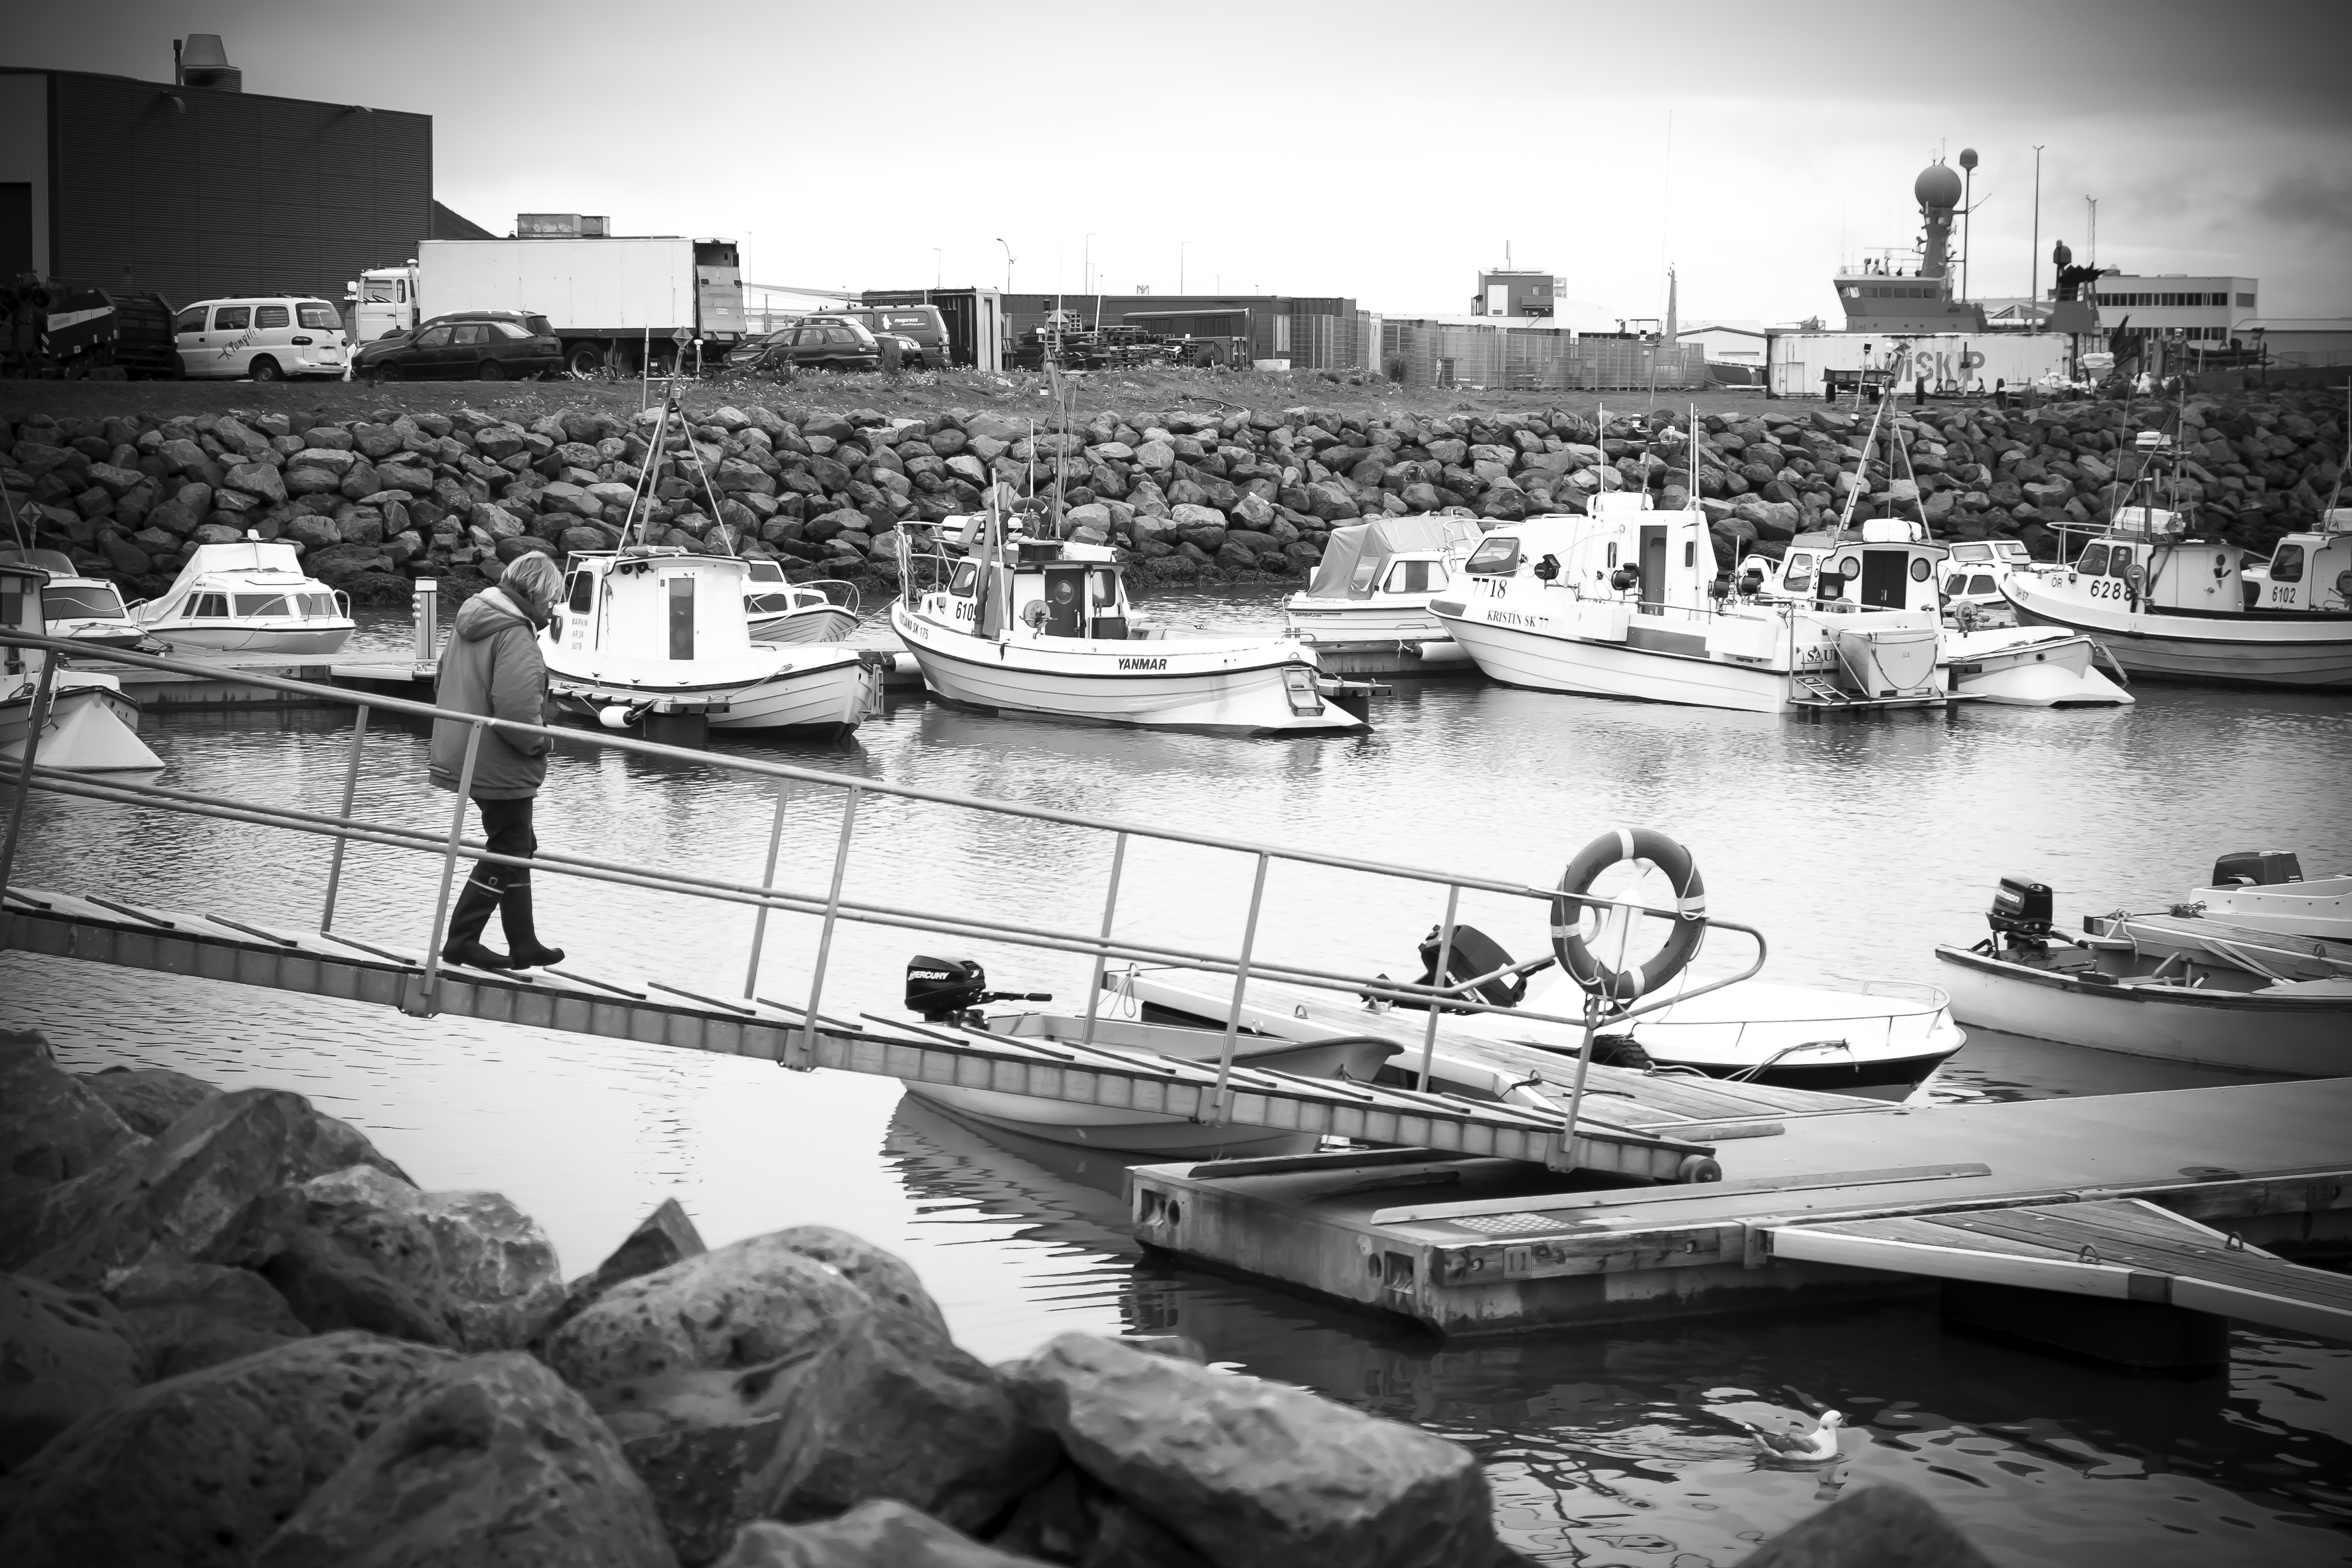
sea, dock, black and white, white, boat, street, photography, urban, travel, fujifilm, vehicle, iceland, port, monochrome, bw, blackandwhite, blackwhite, is, ngc, fuji, watercraft, fujixt1, fujix, noireblanc, monochrome photography